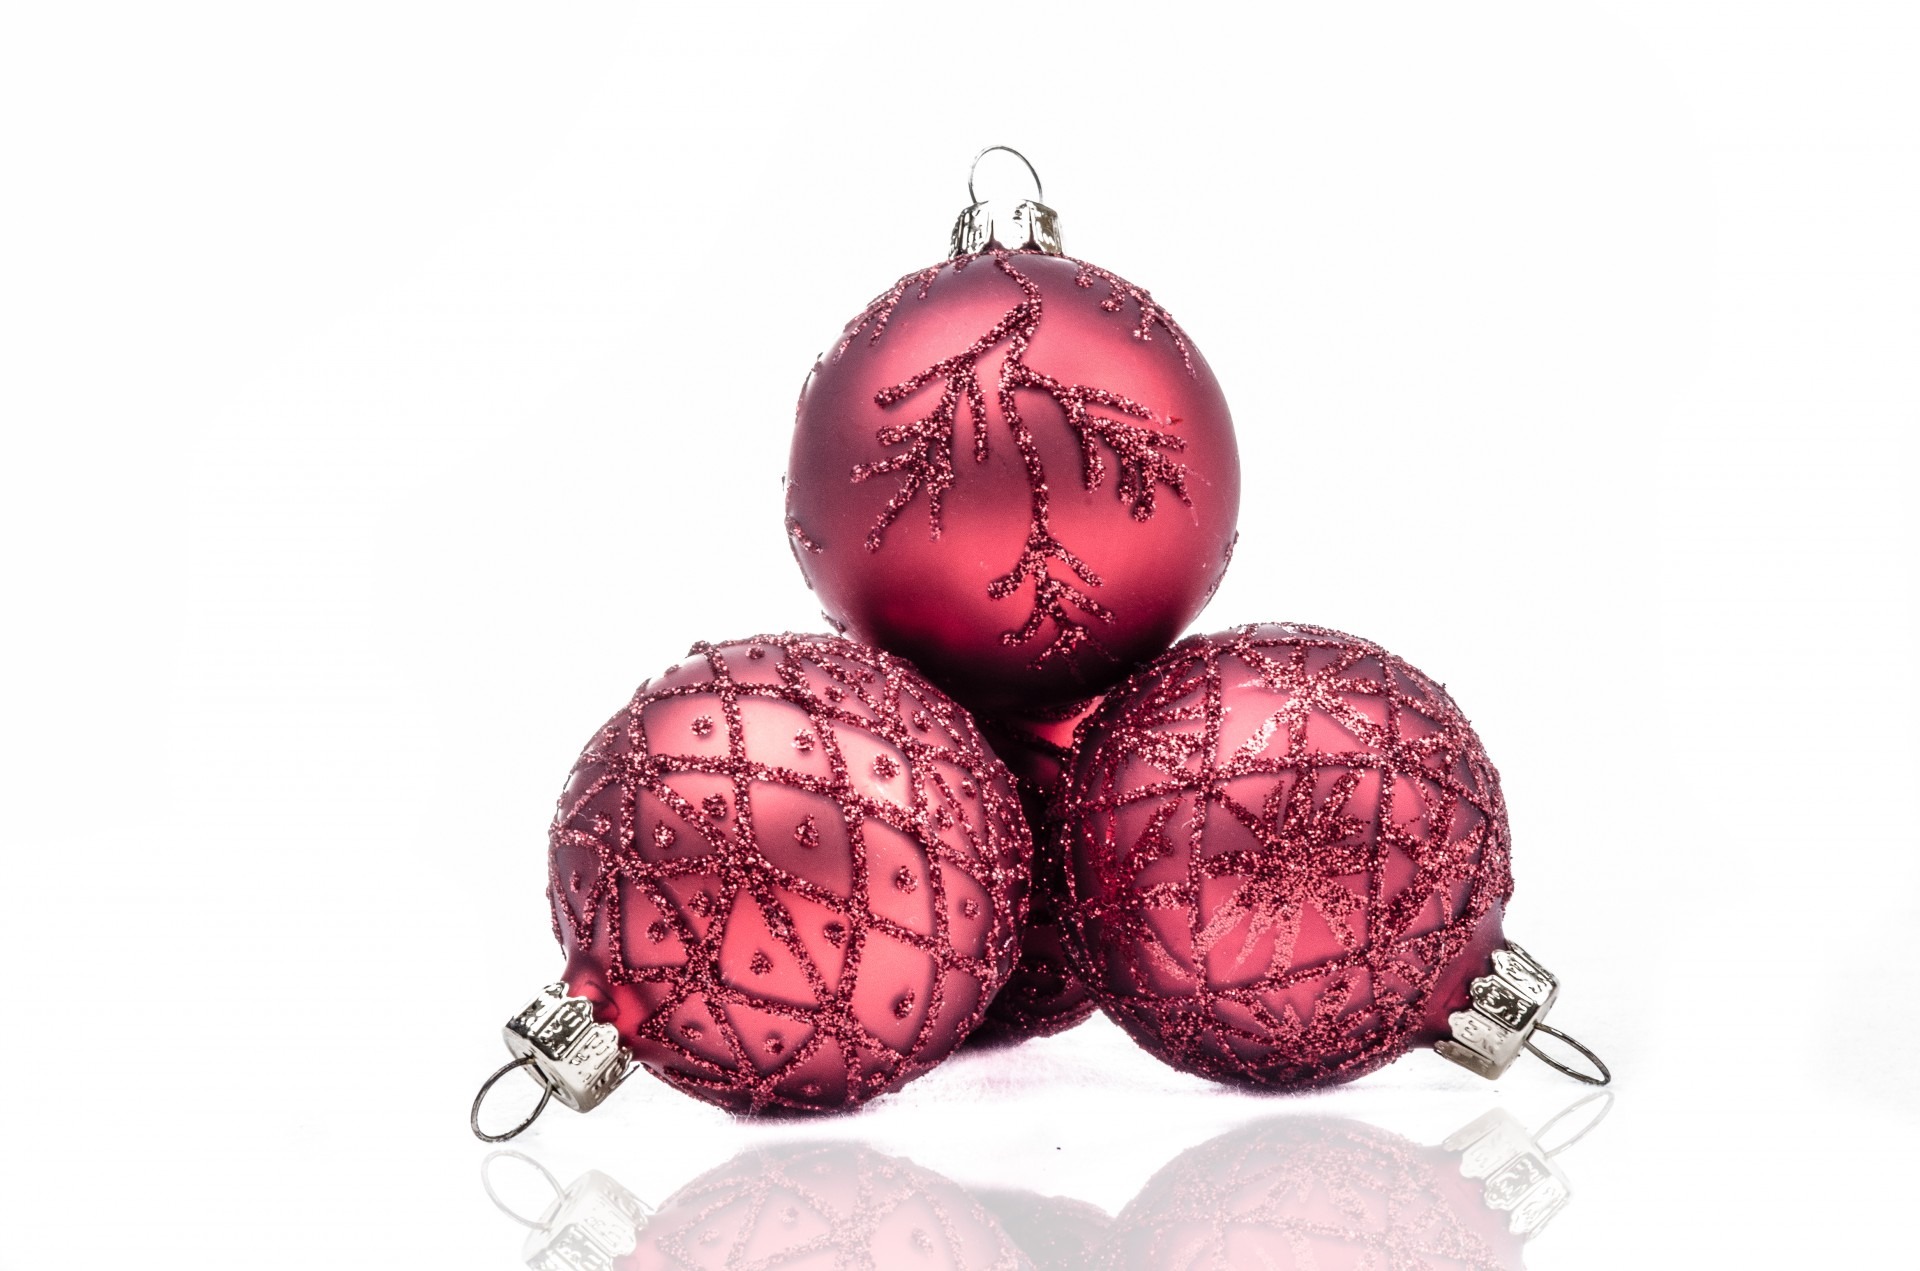
white, star, petal, celebration, sign, heart, decoration, food, red, produce, macro, holiday, gray, pink, christmas, decor, season, ornament, sparkle, human body, christmas decoration, christmas time, illustration, seasonal, ball, new, sphere, organ, christmas bauble, xmas, traditional, holy night, christmas card, christmas star, easter egg, christmas baubles, locket